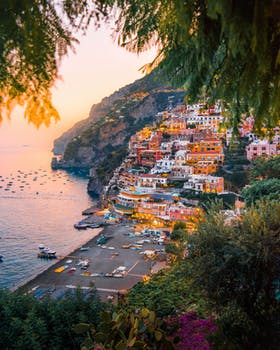
Label: No Watermark